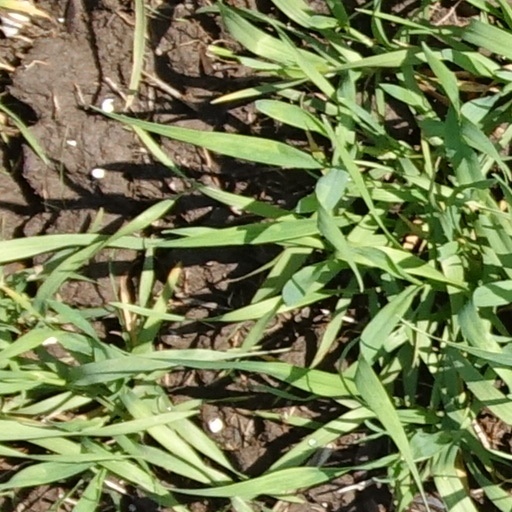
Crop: wheat